Red Summer

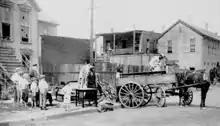
Family leaving damaged home after the Chicago race riot of 1919

Beginning on July 27, the Chicago race riot marked the greatest massacre of Red Summer. Chicago's beaches along Lake Michigan were segregated by custom. When Eugene Williams, a black youth, swam into an area on the South Side customarily used by whites, he was stoned and drowned. Chicago police refused to take action against the attackers, and young black men responded with violence, which lasted for 13 days, with the white mobs led by the ethnic Irish.